Russkaia starina

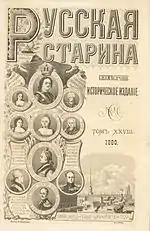
An issue of "Russkaya Starina" from 1880

Russkaia Starina was a Russian history journal published monthly in St. Petersburg by amateur historian Mikhail Semevsky and his successors between 1870 and 1916. Its authors included Ivan Zabelin, Dmitry Ilovaysky, Nikolai Karlovich Shilder, and Mykola Kostomarov. A collected edition was reprinted in 2008.